Stonehouse, Gloucestershire

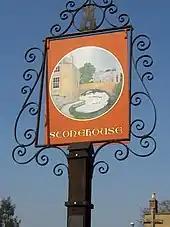
Stonehouse town sign

The woollen industry was important to Stonehouse people, first as producers of wool and later as experts in textiles. The small mills of the 17th and 18th century supported work at home for the growing population of the village, later changing to a factory system. As the textile industry declined, Stonehouse remained a thriving place as smaller businesses of every type took over.